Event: Hurricane Matthew
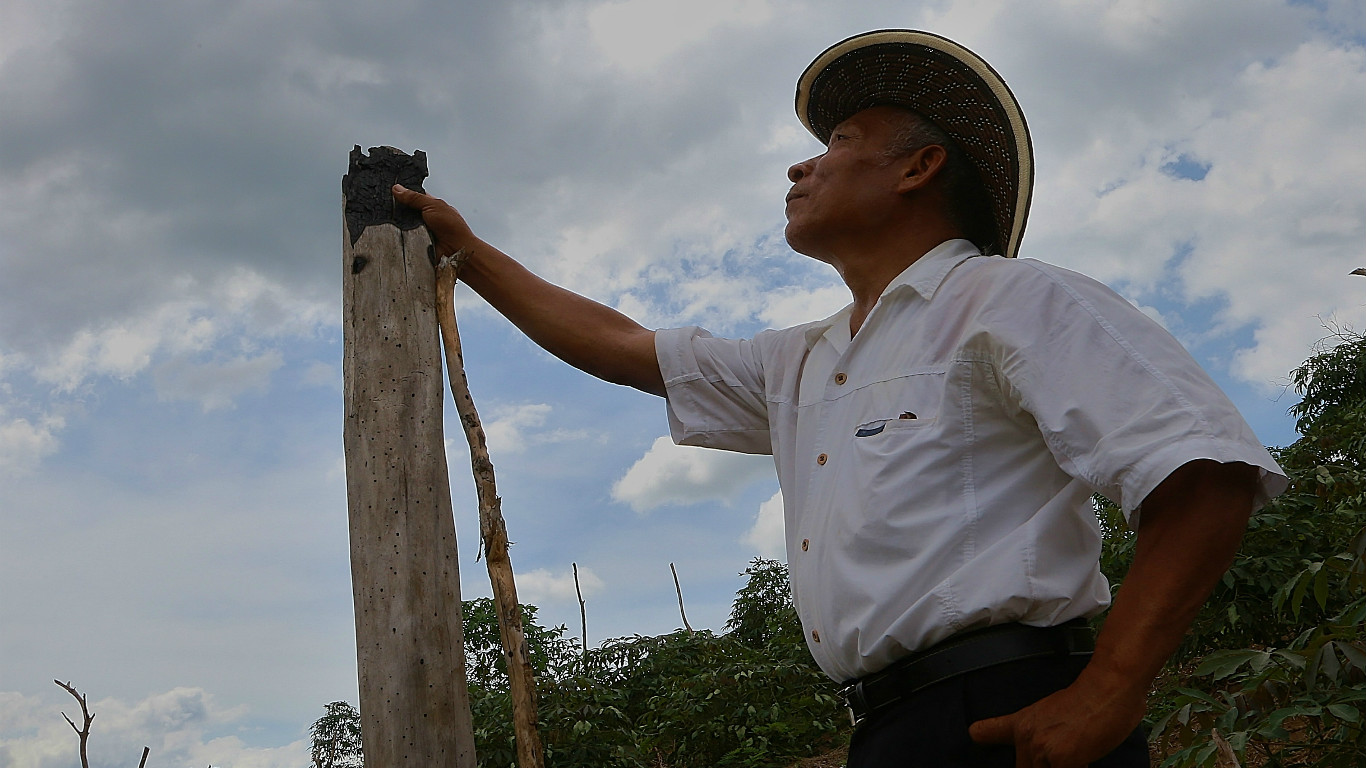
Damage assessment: no_damage